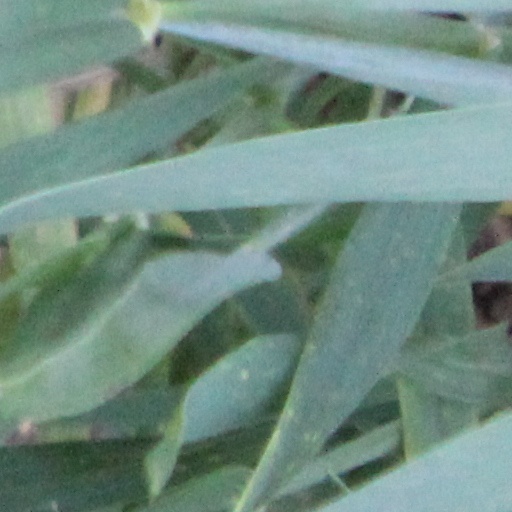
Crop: wheat